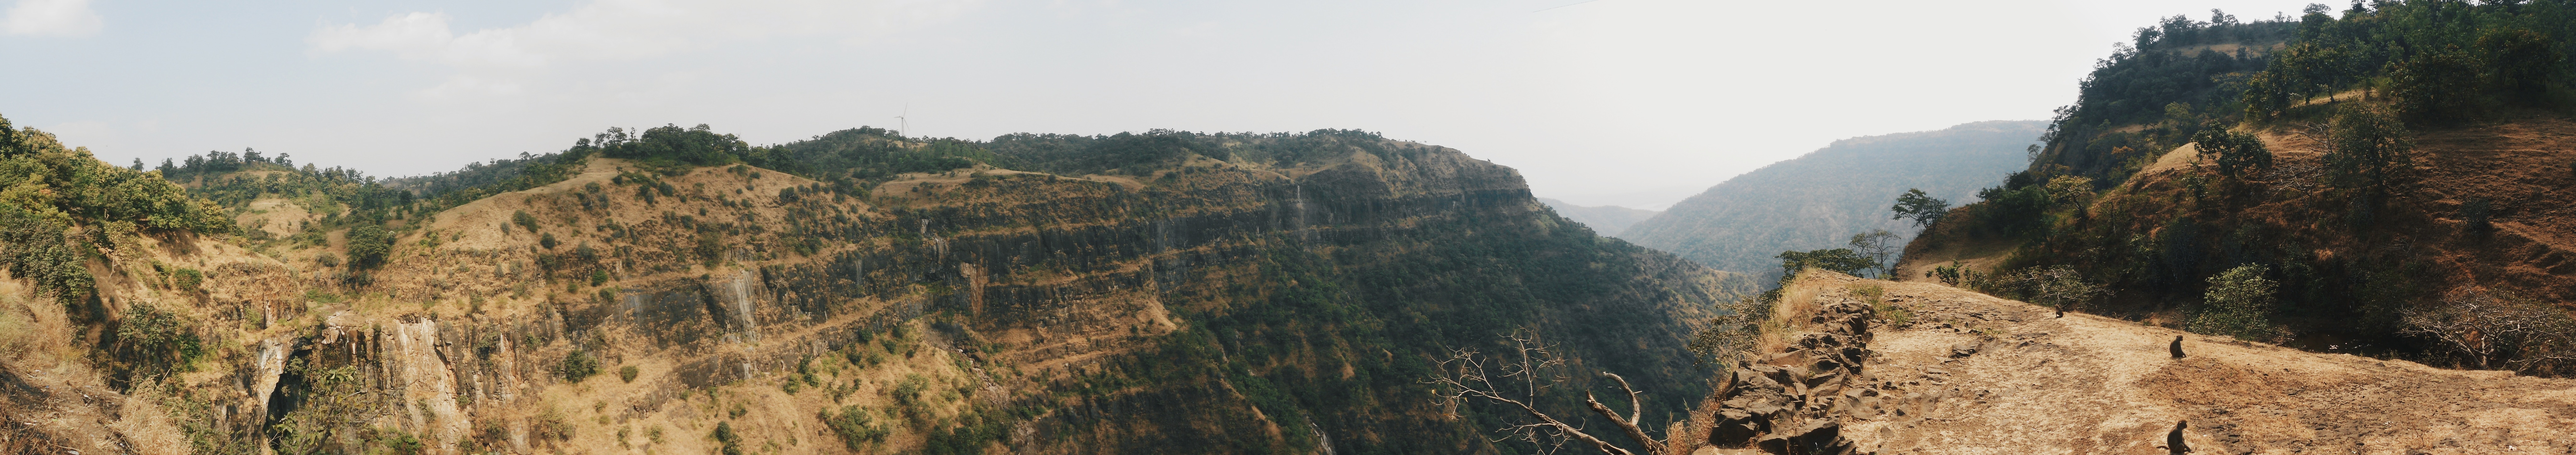
formation, canyon, extreme sport, terrain, badlands, landform, geographical feature